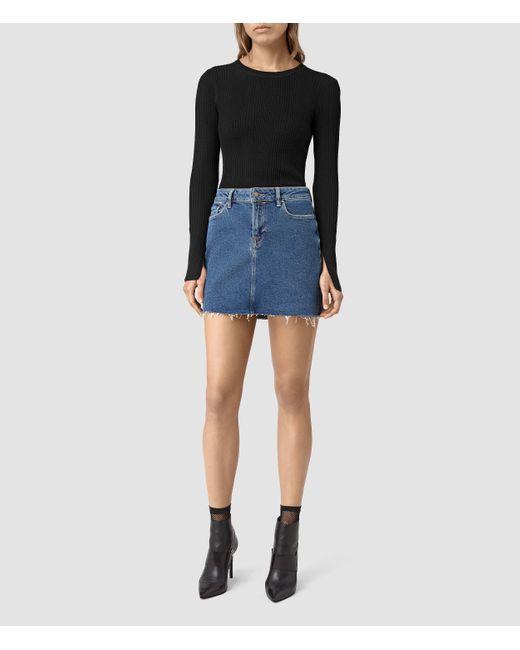
abgeschnittener blauer Denim-Minirock, ausgefranst